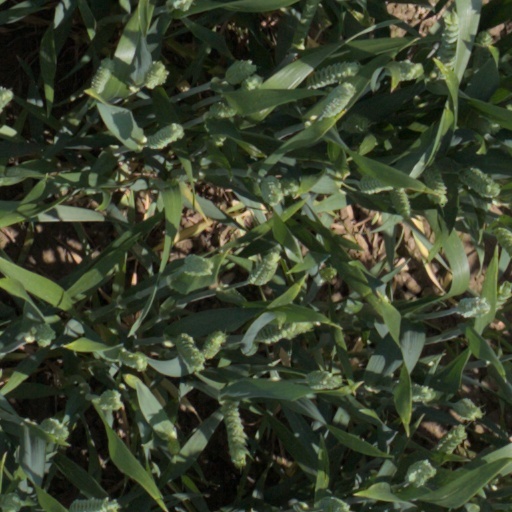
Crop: wheat